Zhangjiakou

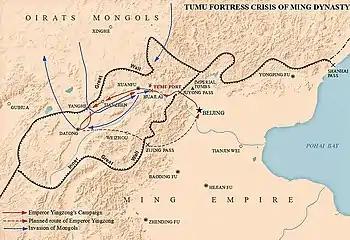
Tumu Crisis

In August 1211, during the Battle of Yehuling, Genghis Khan's 90,000 strong force destroyed the 450,000 strong Jin dynasty army. In 1251, Möngke Khan became the Khagan of the Mongol Empire. He put Kublai, his brother, in charge of affairs of northern China. Kublai established Jinlianchuan Mufu, enlisting many talent of Han people like Liu Bingzhong to assist his governance. Kublai regularly consulted them and discussed politics, religion ranging from Confucianism, Taoism and Buddhism.